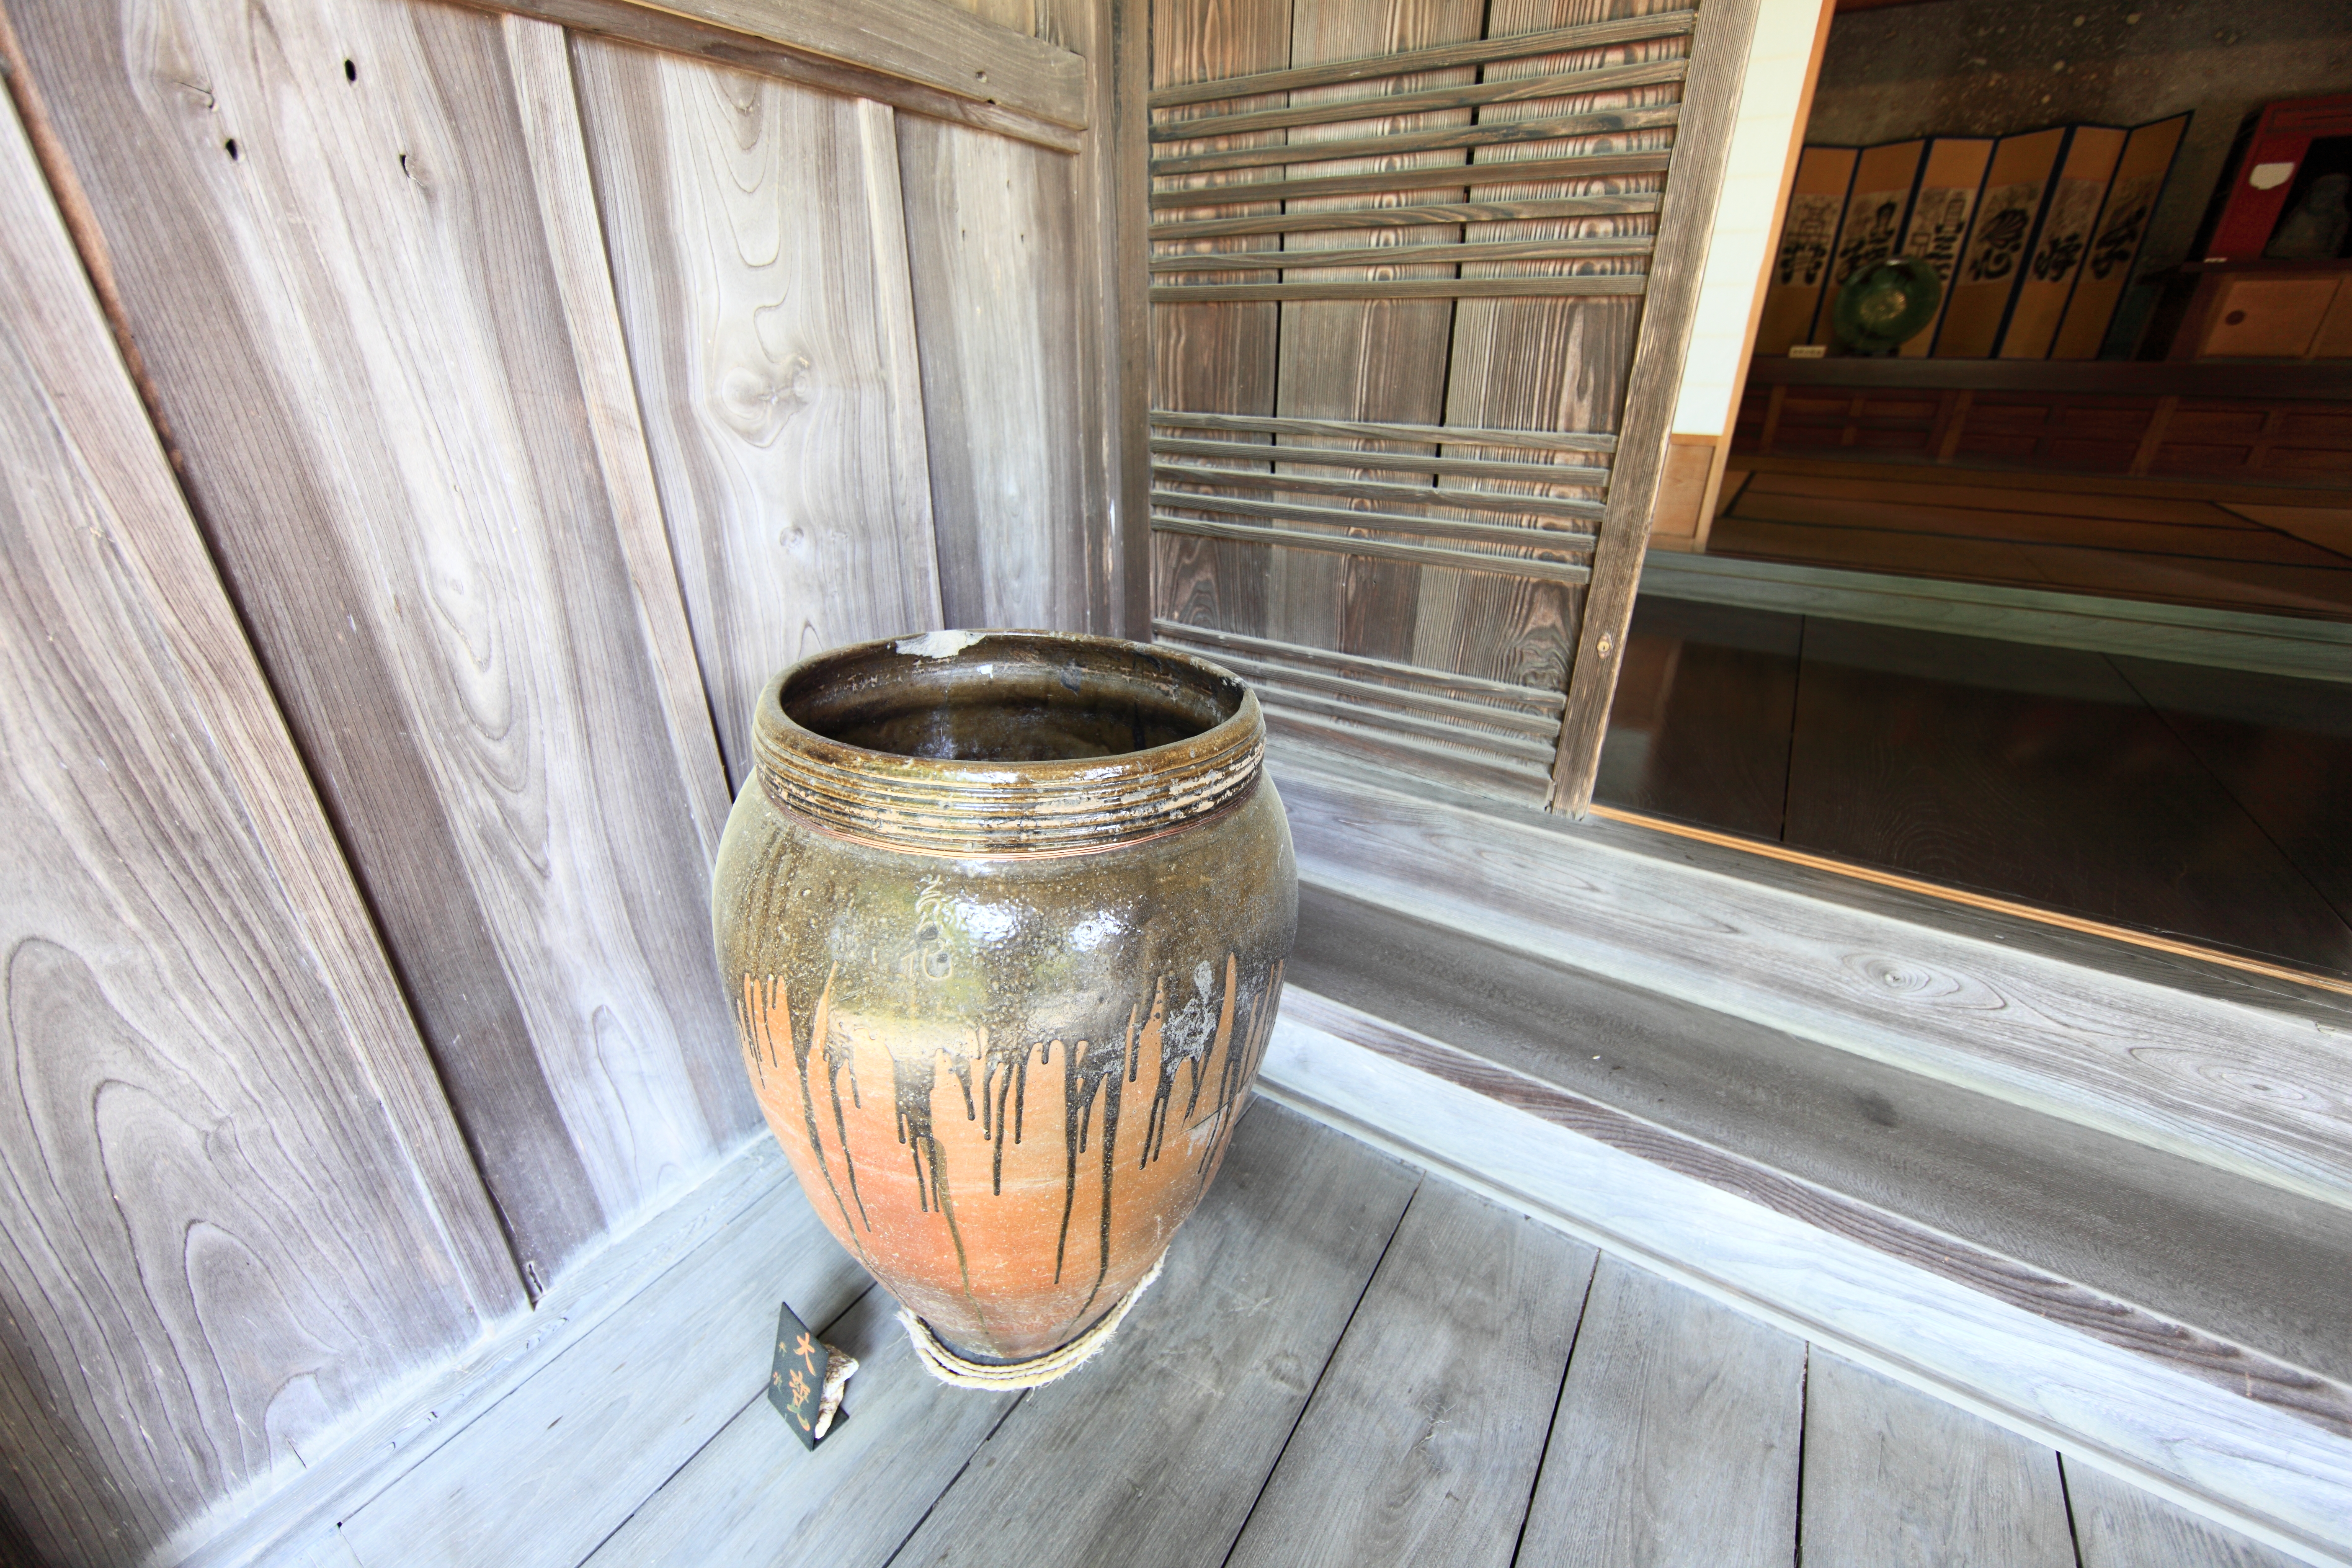
wood, house, floor, high, museum, room, lighting, interior design, cool image, design, japanese, tochigi, 5d, style, hires, markii, traditional, hi, res, resolution, sankokan, mashikomachi, hagagun, man made object